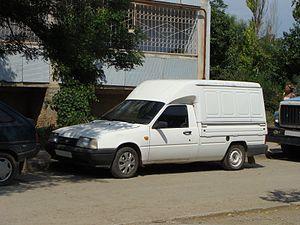
Izhmash ou Ijmach, est un constructeur d'armes russe, situé à Ijevsk en Oudmourtie.